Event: Ecuador Earthquake
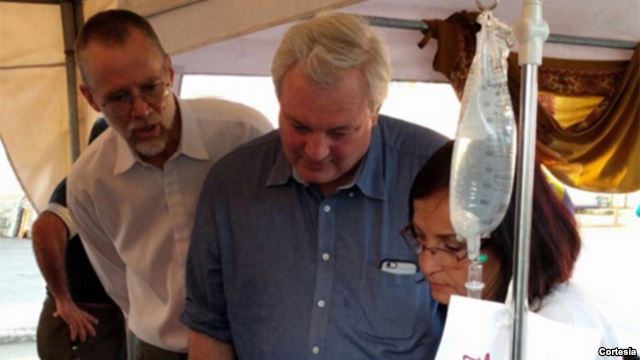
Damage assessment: no_damage